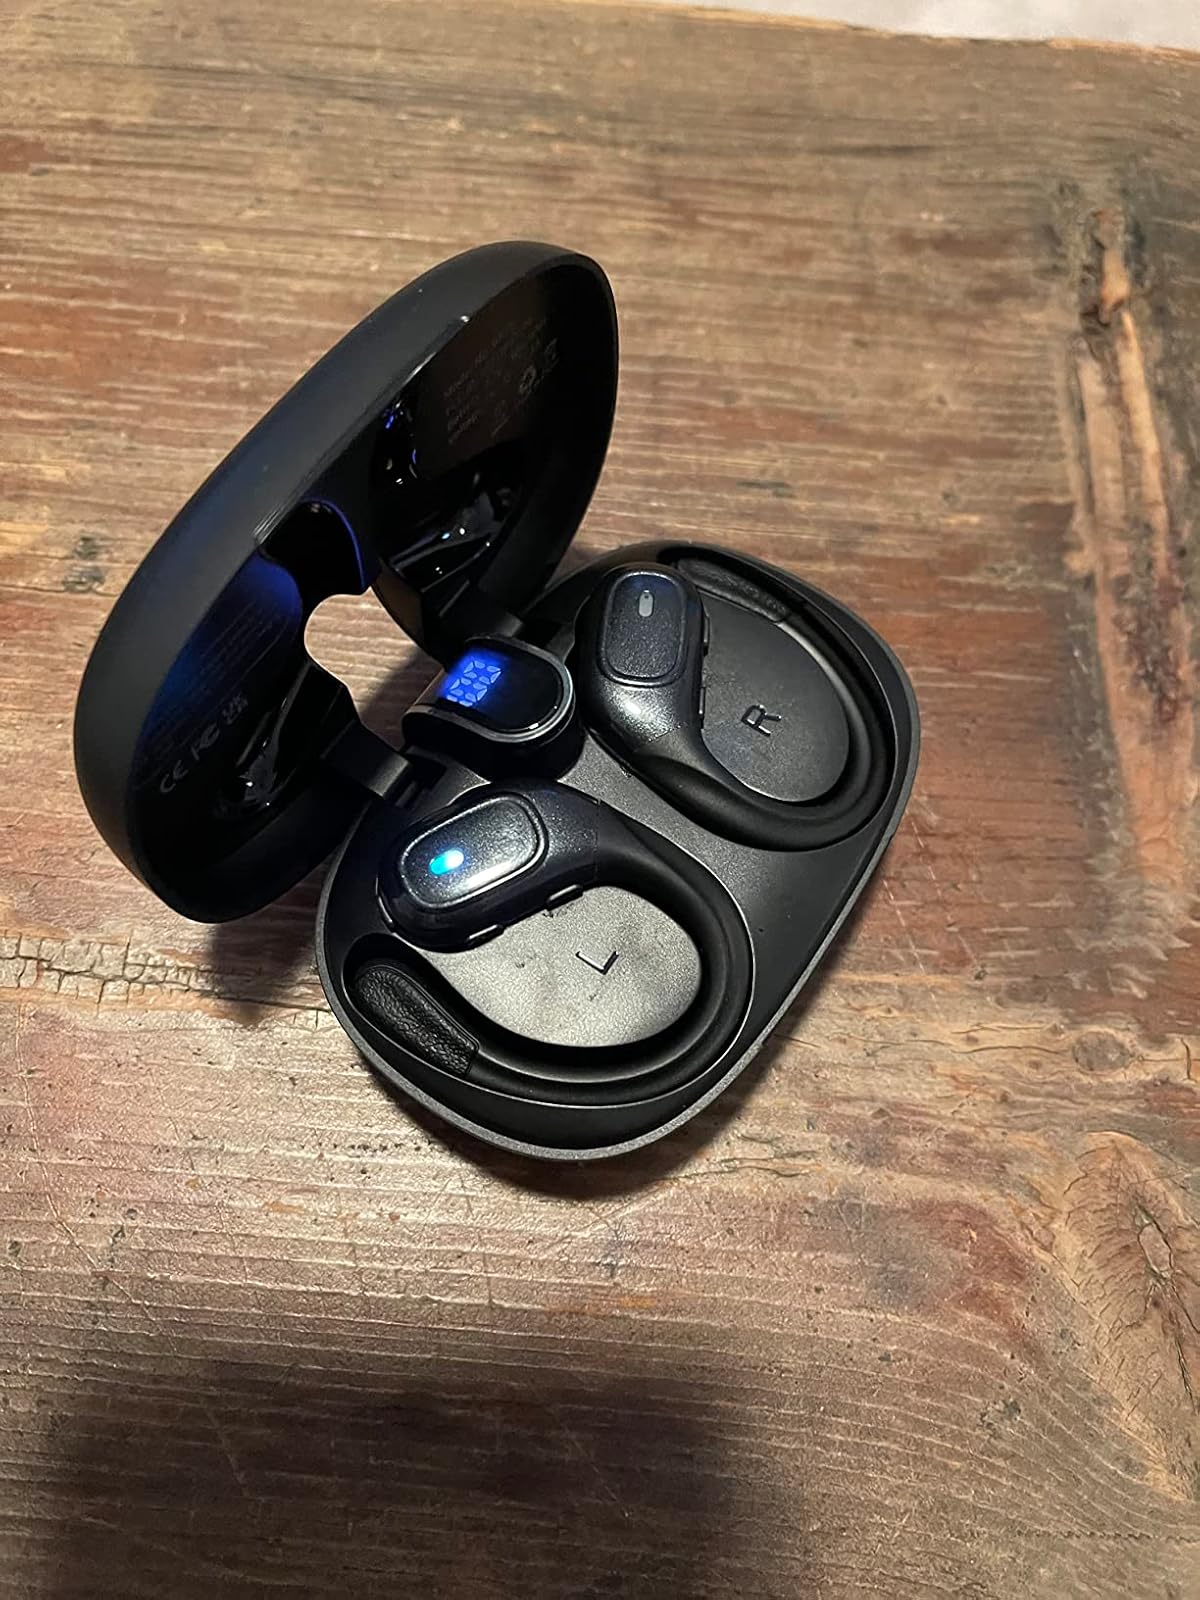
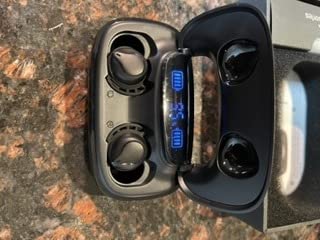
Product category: earbuds
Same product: no